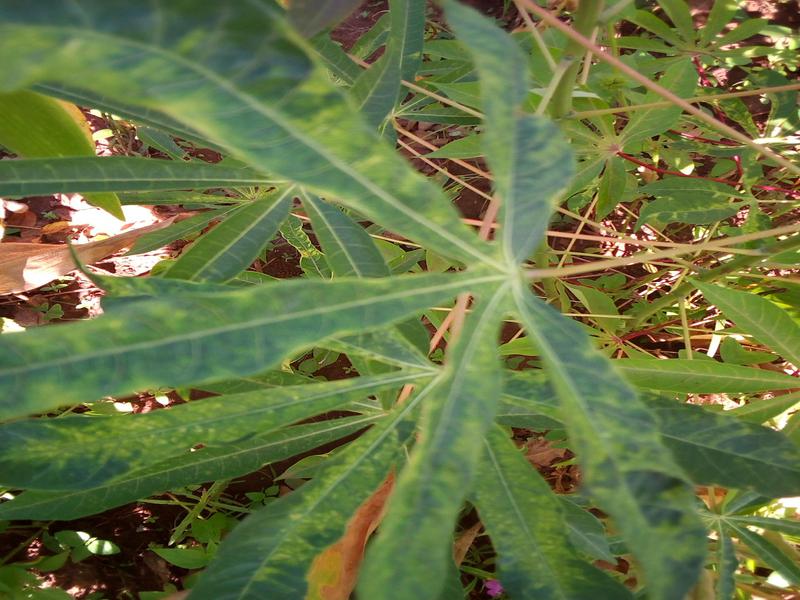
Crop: cassava
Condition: mosaic_disease